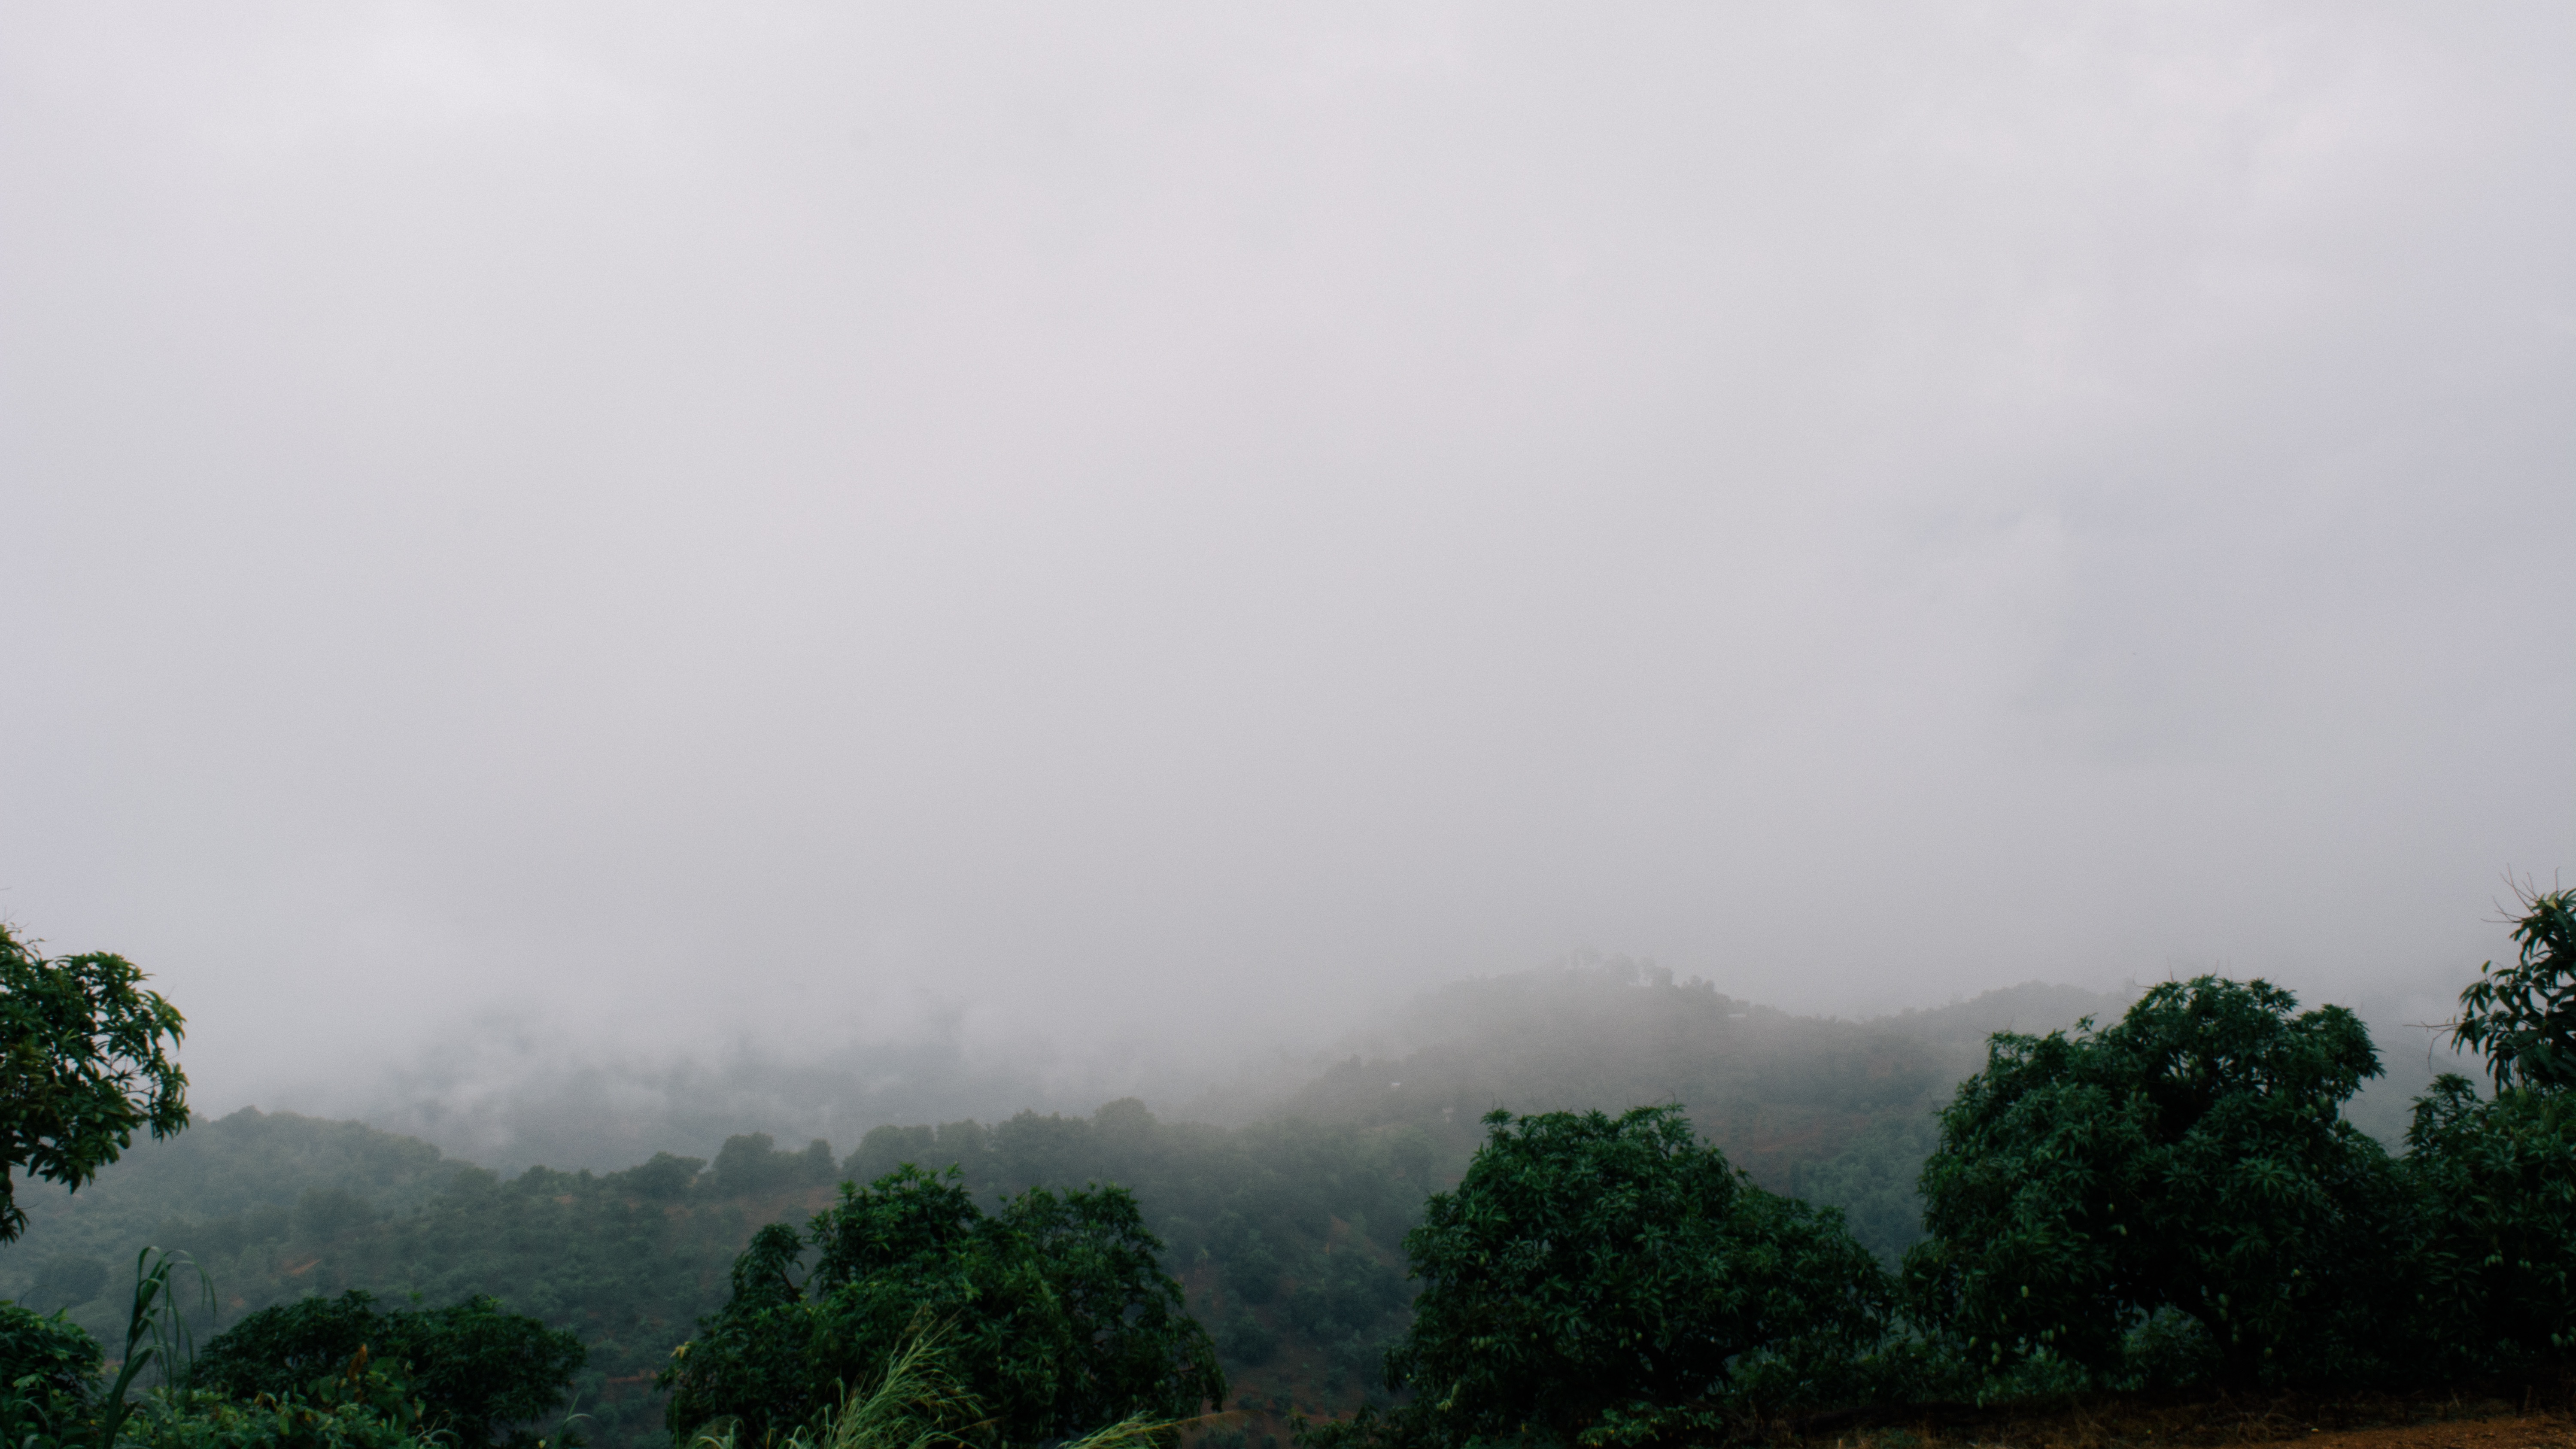
forest, mountain, cloud, fog, mist, morning, hill, weather, haze, drizzle, atmospheric phenomenon